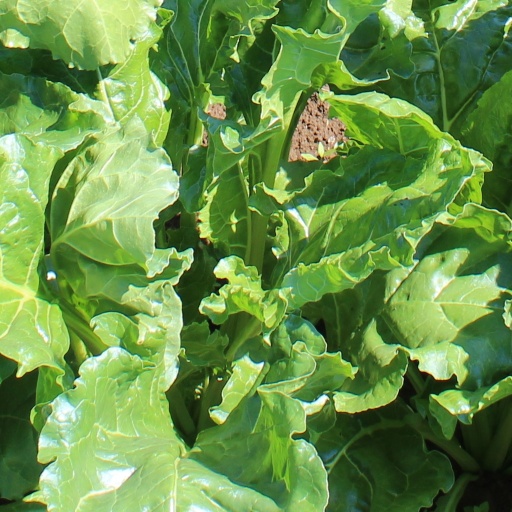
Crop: sugar beet